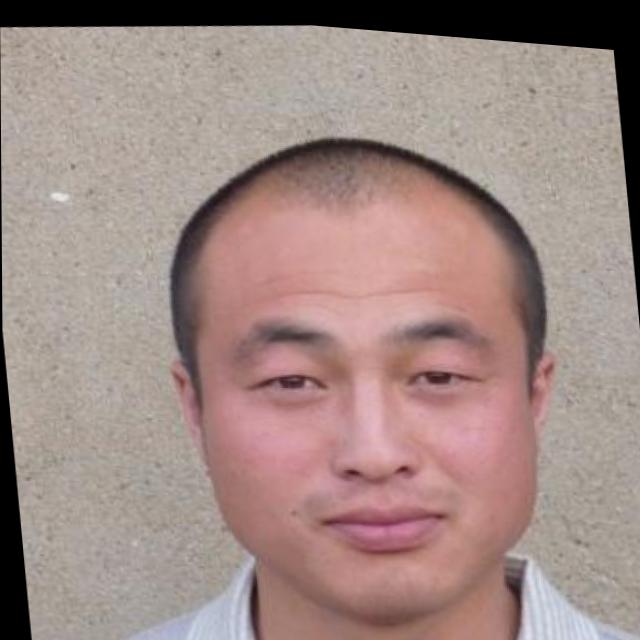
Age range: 21-44